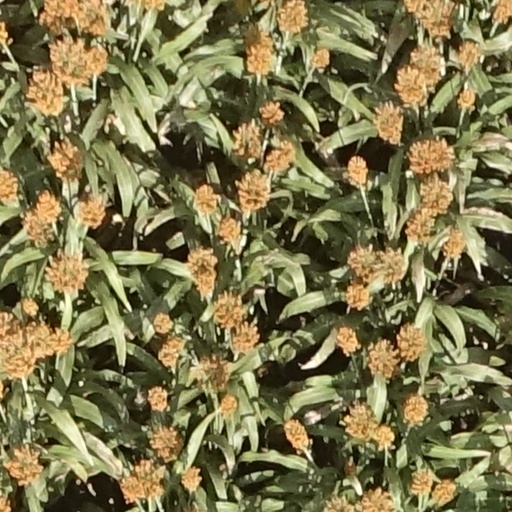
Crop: sorghum